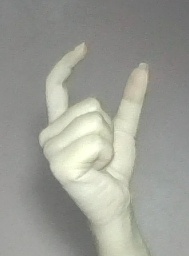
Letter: nun